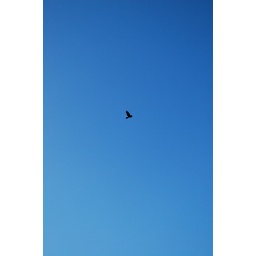
BLUEThis was supposed to be just blue sky but a crow flew in and he was too nice to cut out.